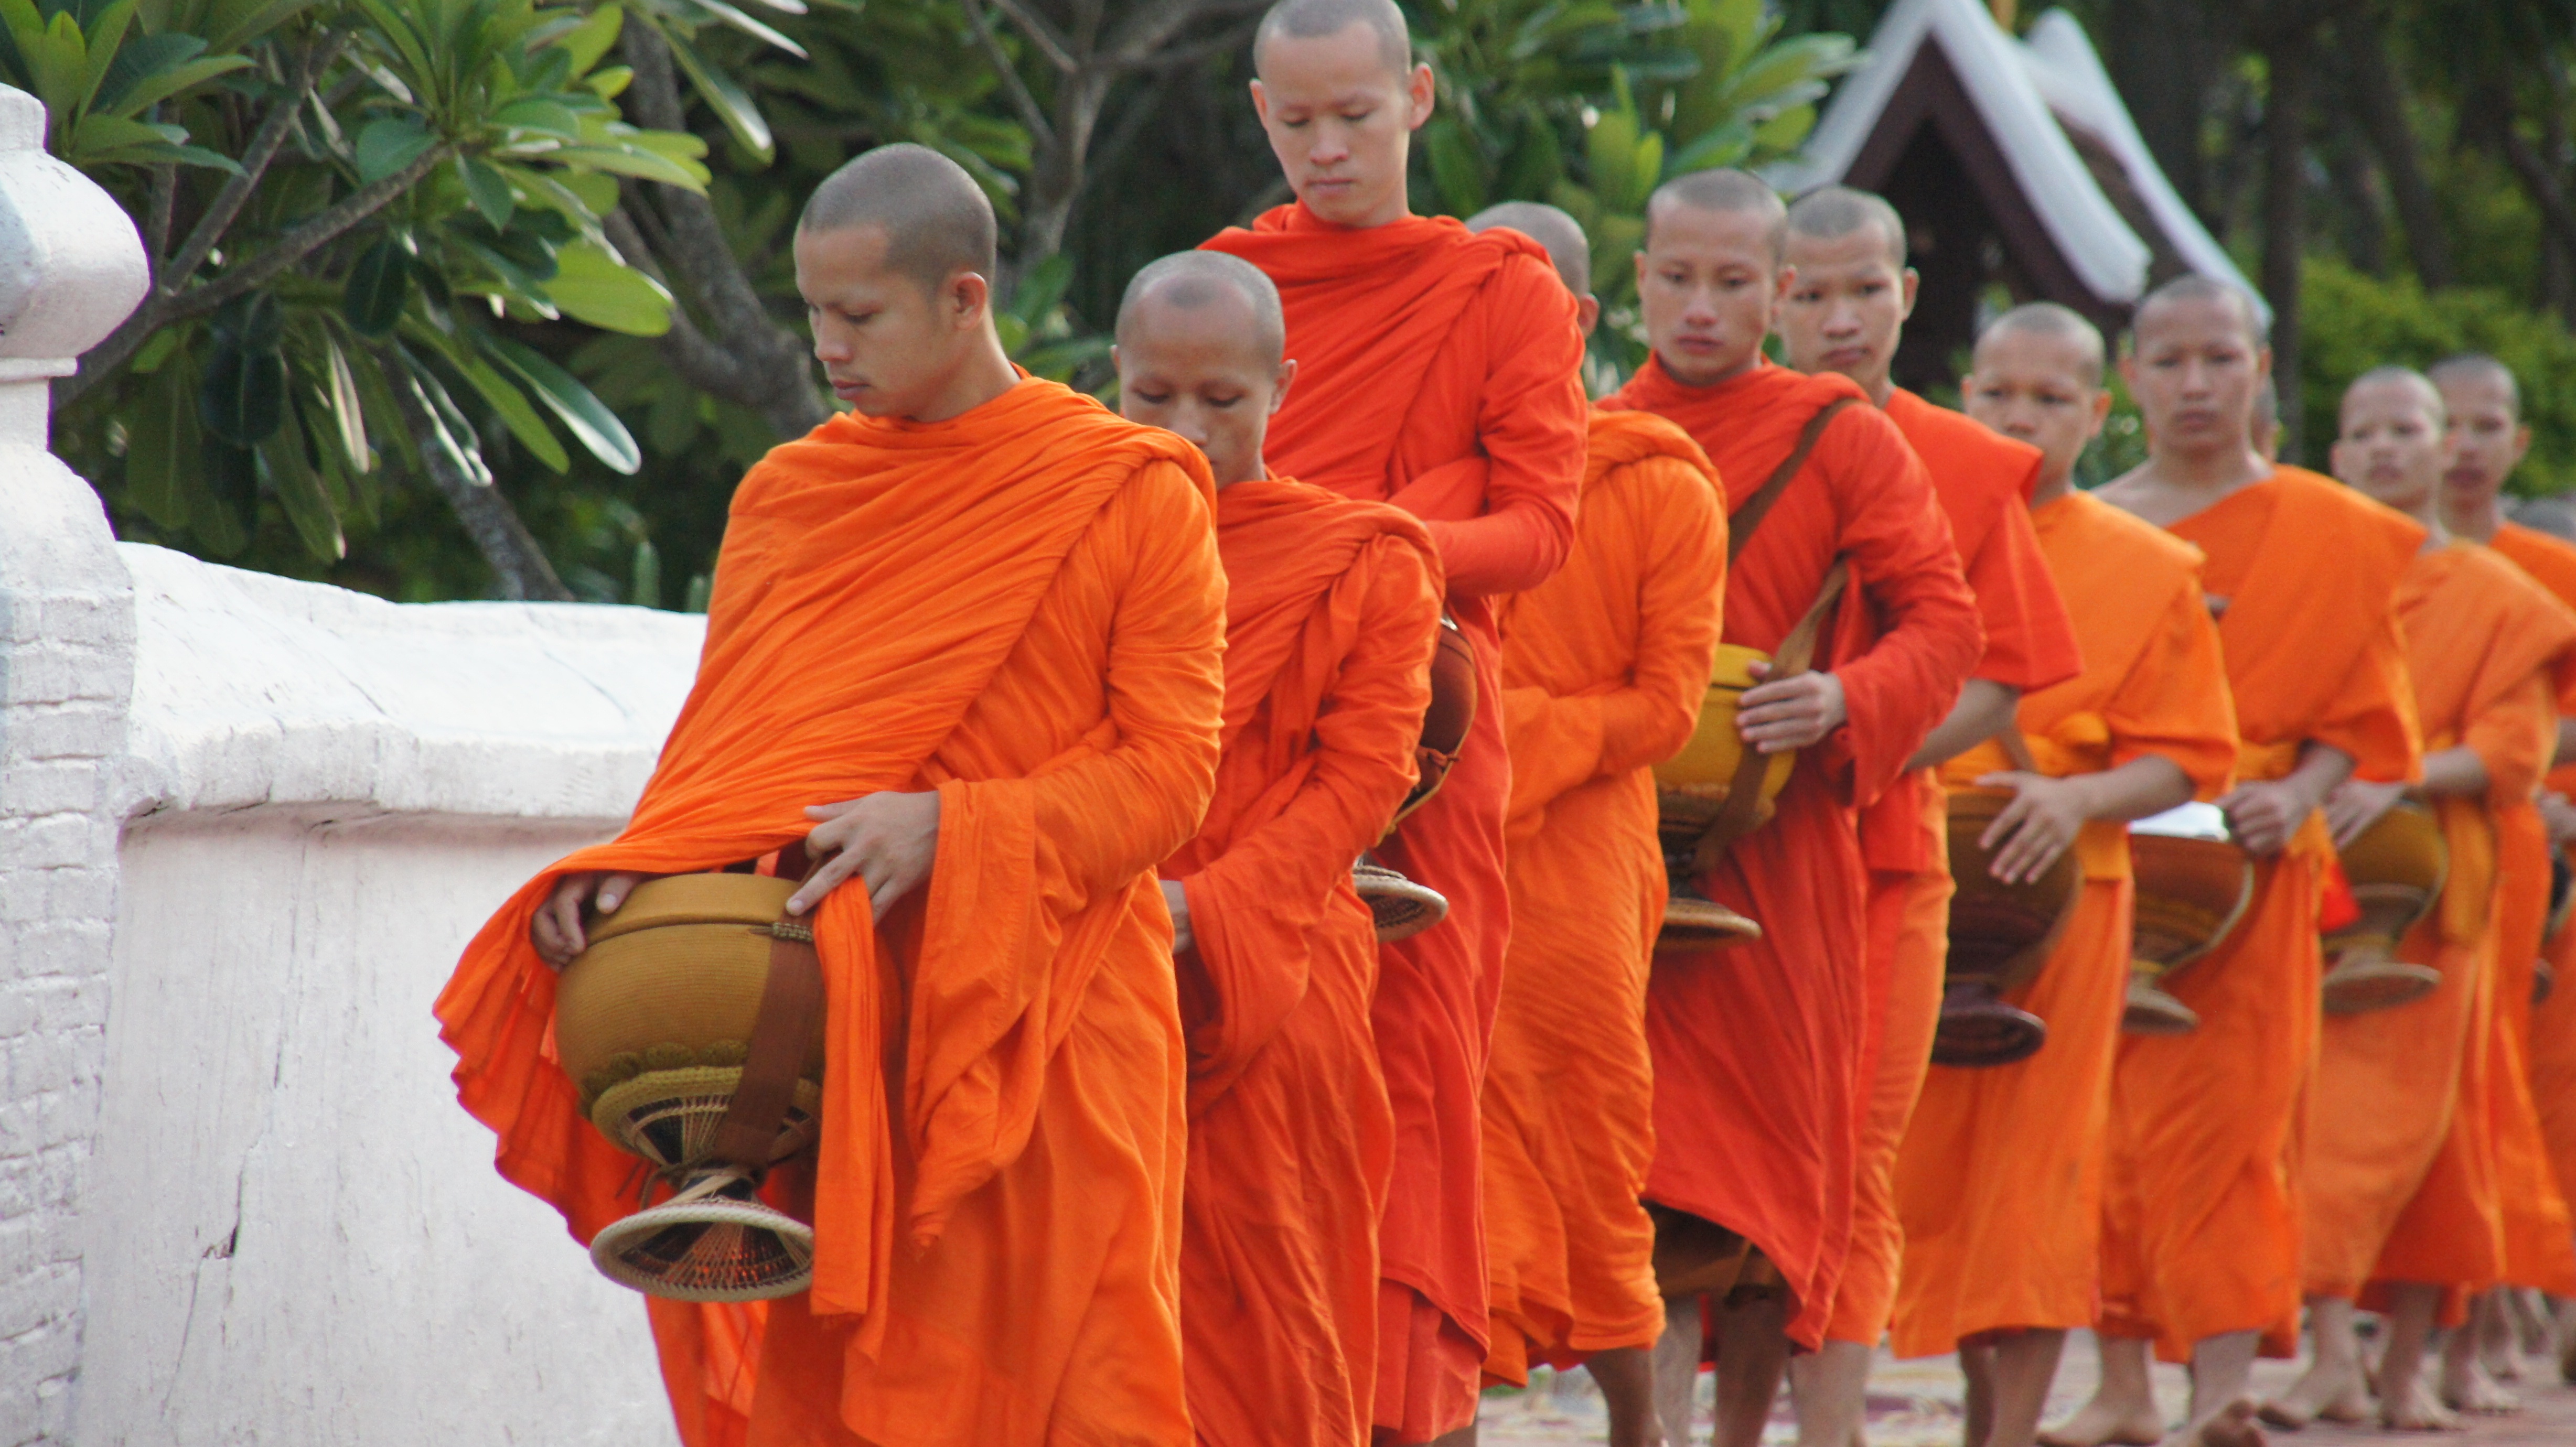
person, monk, profession, laos, monks, alms, luang prabang